Marcelinho (footballer, born August 1984)

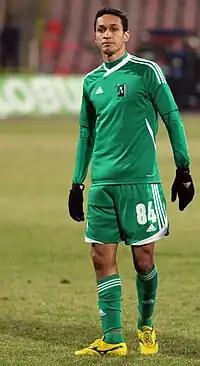
Marcelinho playing for Ludogorets in 2011

On 12 May 2011, Marcelinho joined Bulgarian team Ludogorets Razgrad on a three-year deal and was assigned the number 84 jersey. His debut came in Ludogorets's opening match in the 2011–12 season, at home to Lokomotiv Plovdiv on 6 August. Two weeks later, on 20 August, he scored his first competitive goals for Ludogorets, netting twice in a 4–0 win over Vidima-Rakovski. On 16 May 2012, Marcelinho was named "Man of the match" in a 2–1 win against Lokomotiv Plovdiv in the 2012 Bulgarian Cup Final. He scored both Ludogorets goals late in the match to turn around what had appeared to be a certain defeat for Ludogorets at the hands of Lokomotiv. In the league, Marcelinho scored nine goals and collected his first A Group title winner's medal at the end of his first season in Bulgaria.